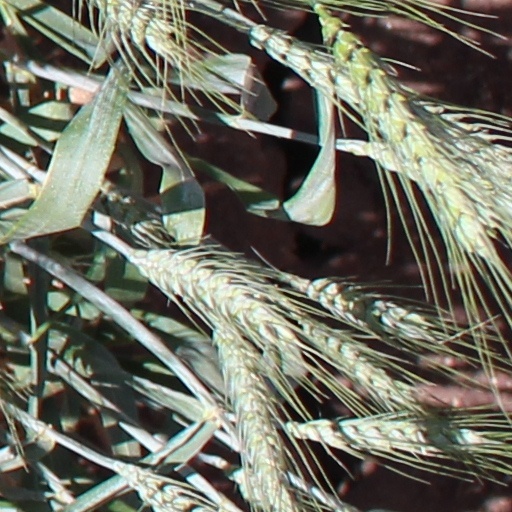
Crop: wheat